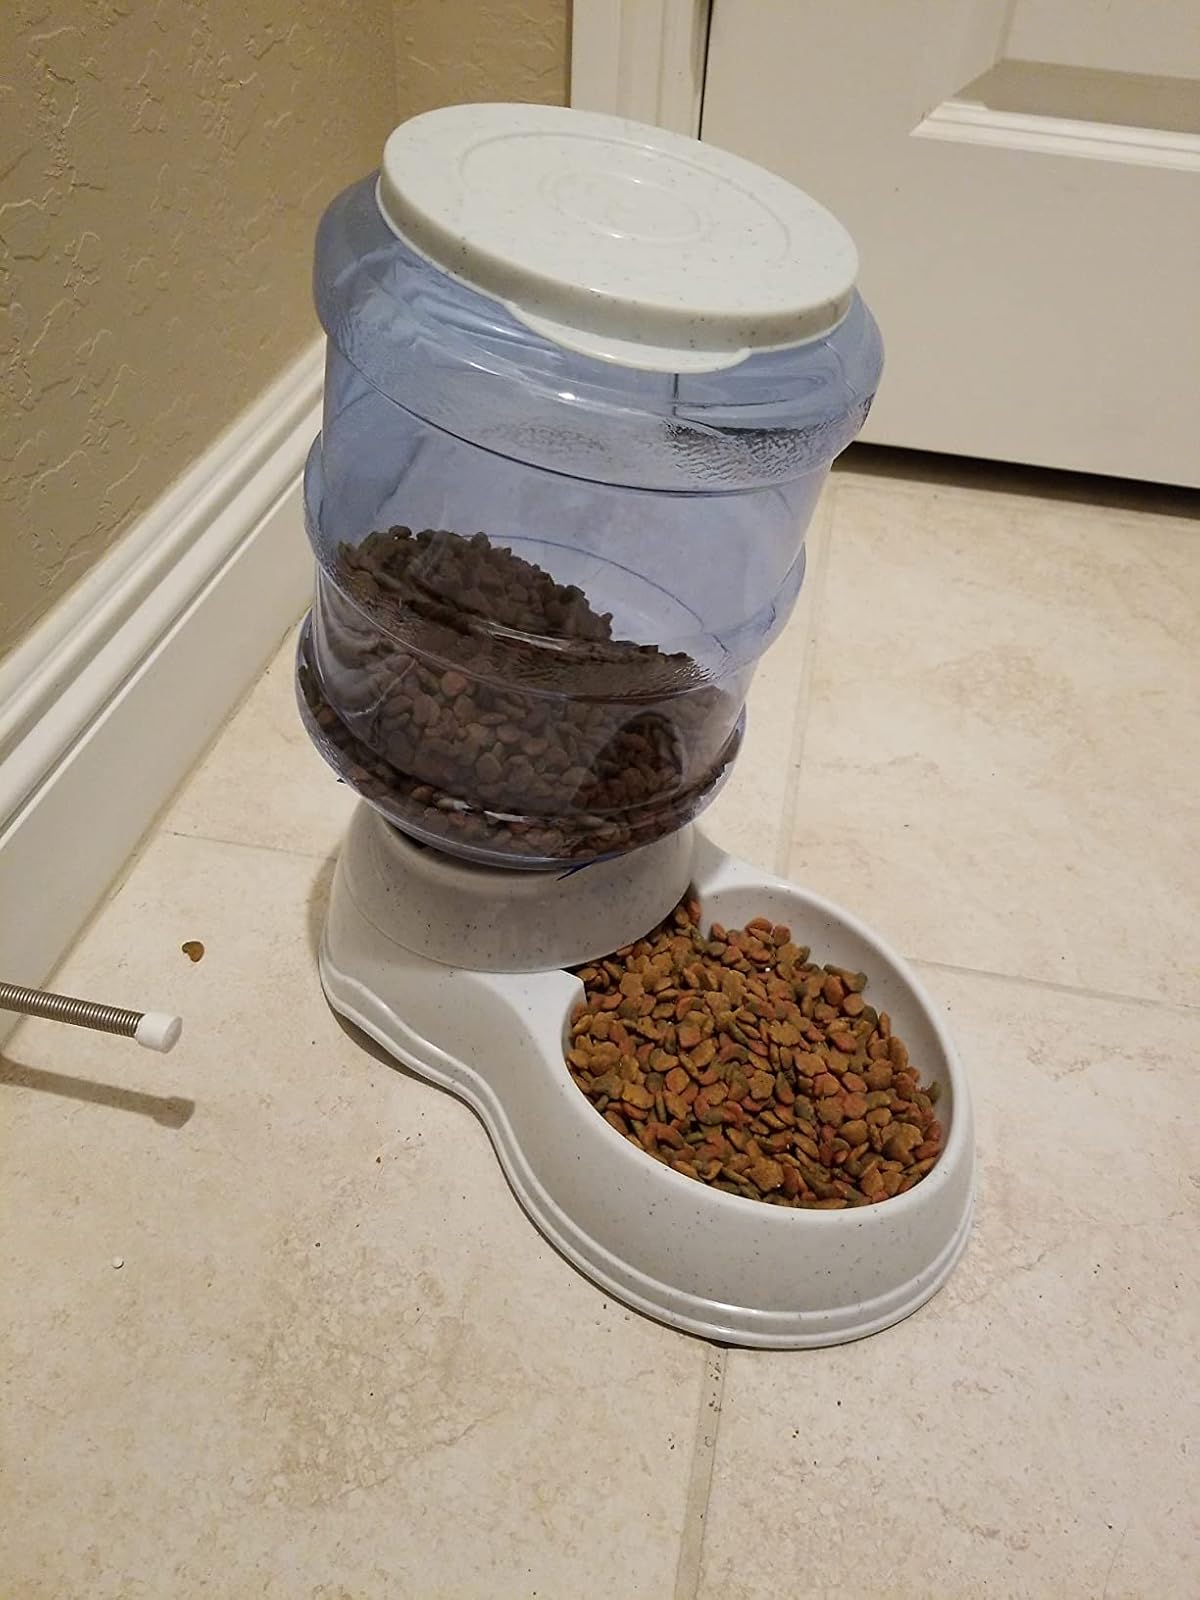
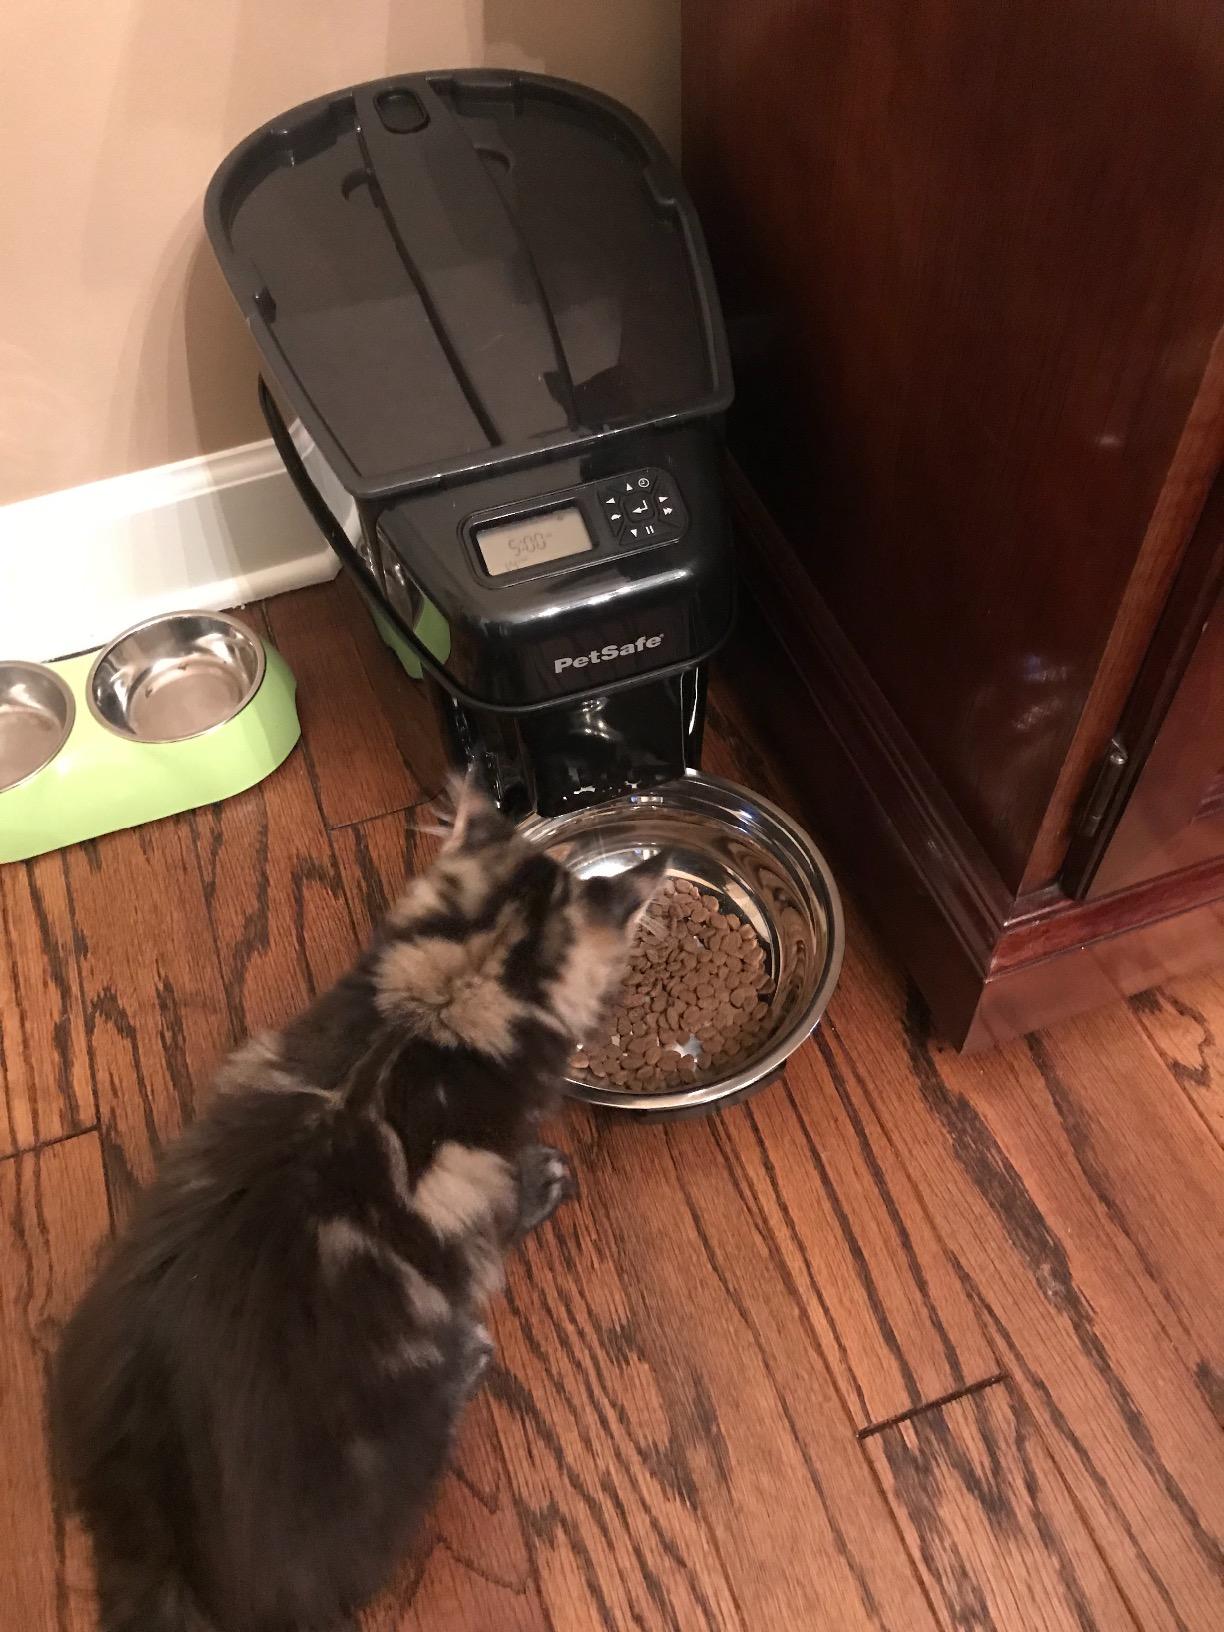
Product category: items_feeder
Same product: no